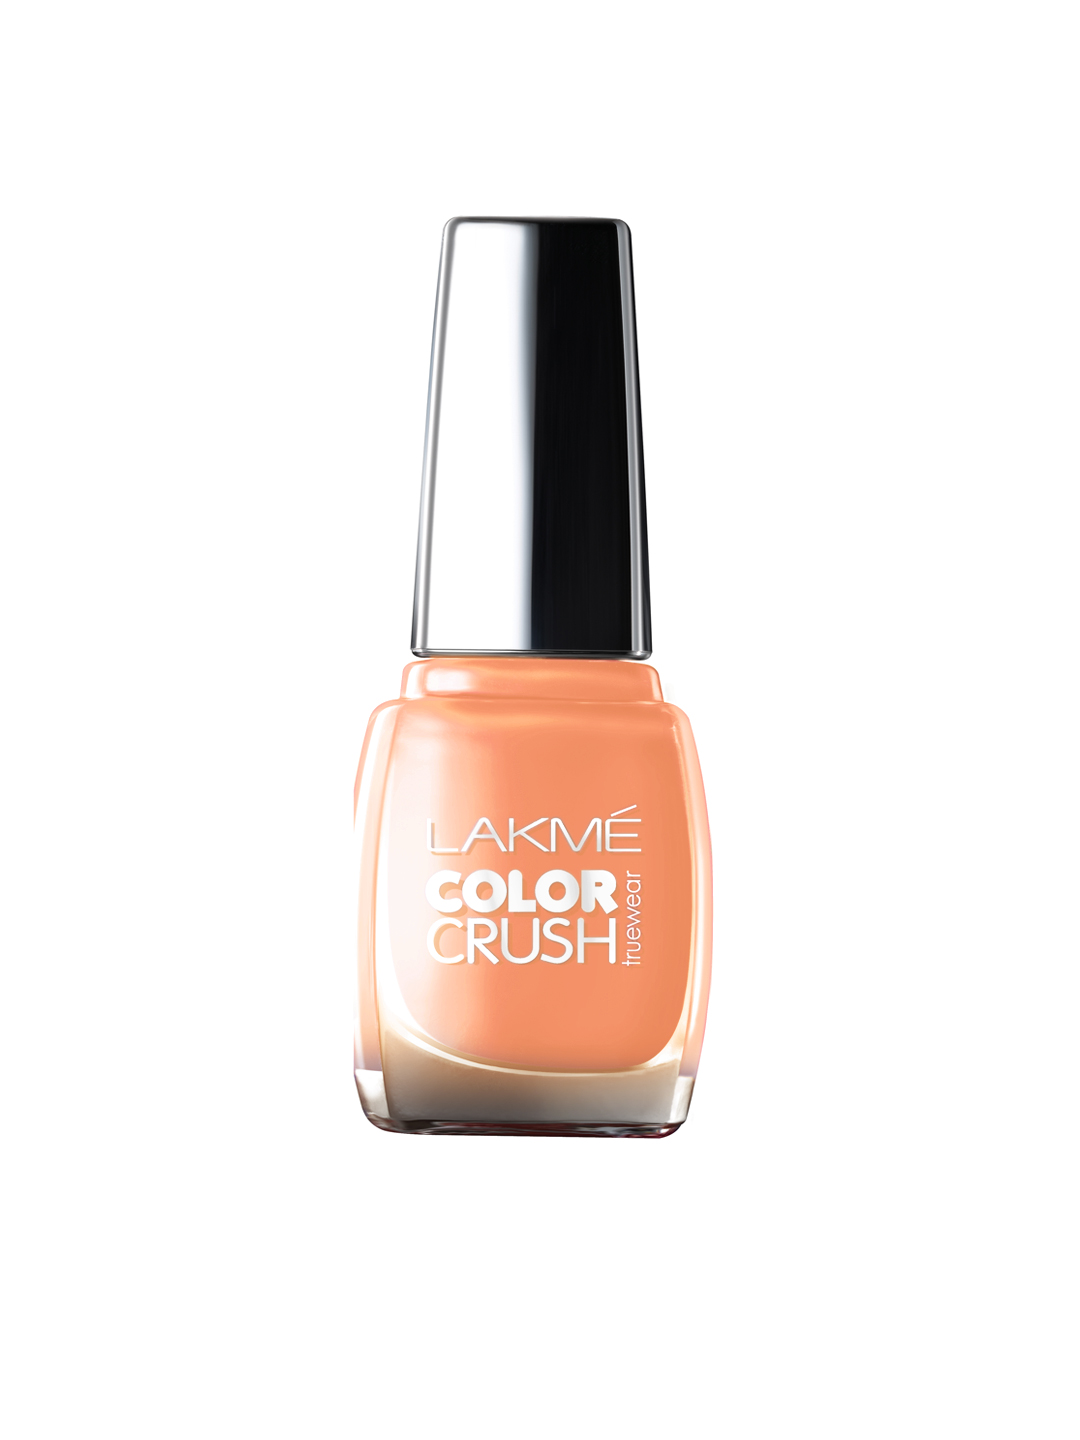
Lakme Truewear Color Crush Nail Polish 07
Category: Personal Care / Nails / Nail Polish
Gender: Women
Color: Orange
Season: Spring 2017
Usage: Casual